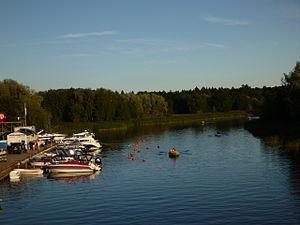
La Pirita est un fleuve d'Estonie, long de 105 km qui se jette dans la baie de Tallinn, une partie du golfe de Finlande.